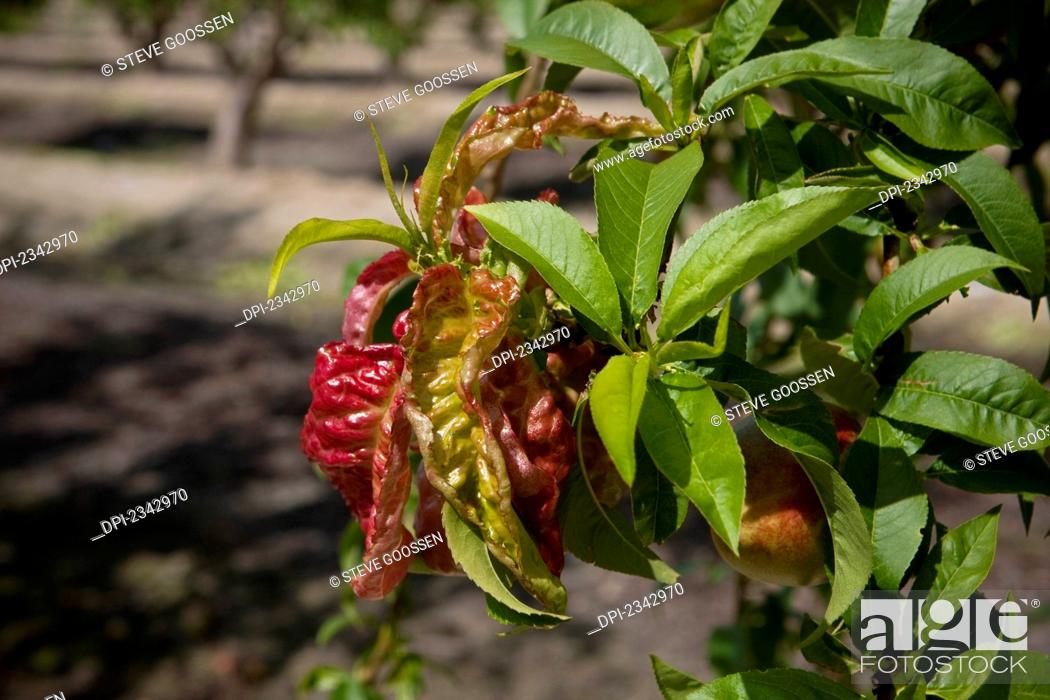
Plant: Peach
Disease: peach leaf curl